2014–15 NCAA Division I men's ice hockey season

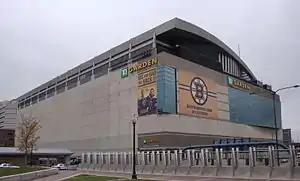
The TD Garden in Boston hosted the 2015 Frozen Four

The 2014–15 NCAA Division I men's ice hockey season began in October 2014 and ended with the 2015 NCAA Division I Men's Ice Hockey Tournament's championship game in April 2015. This was the 68th season in which an NCAA ice hockey championship was held, and the 121st year overall in which an NCAA school fielded a team.